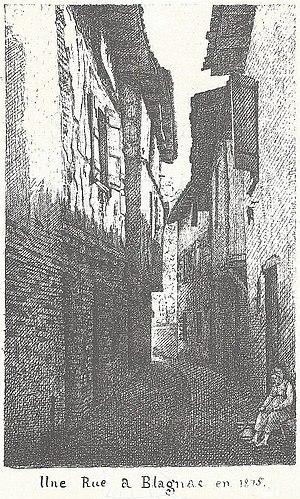
Blagnac, une rue en 1875.
Blagnac est une commune française située dans le sud-ouest de la France, dans le département de la Haute-Garonne, en région Occitanie. Historiquement Blanhac, la commune fait partie du pays traditionnel du Languedoc et de la région historique de l'Occitanie.